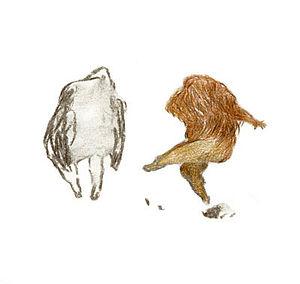
Marine Joatton, née à Paris le 22 mai 1972, est une artiste contemporaine française.